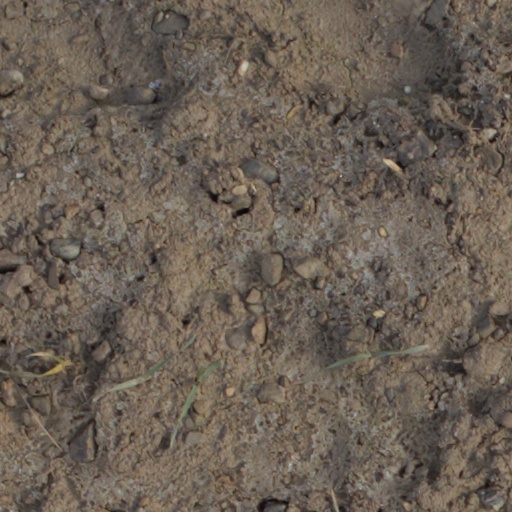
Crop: wheat